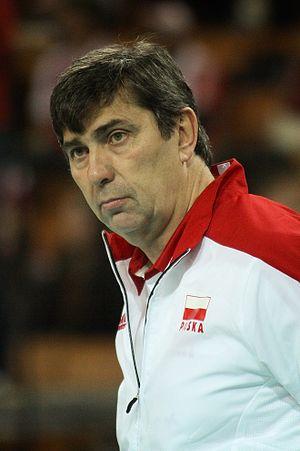
Philippe Blain, né le 20 mai 1960 à Montpellier, est un ancien joueur de Volley-ball. International entre 1980 et 1991, Il a cumulé 340 sélections. Il évoluait au poste de réceptionneur-attaquant. Il avait pour particularité de faire ses manchettes les bras pliés.